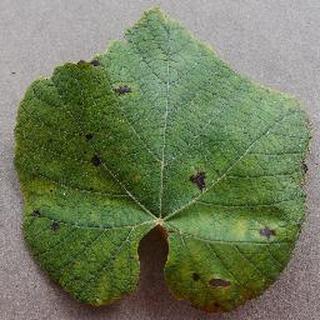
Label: grape_leaf_blight